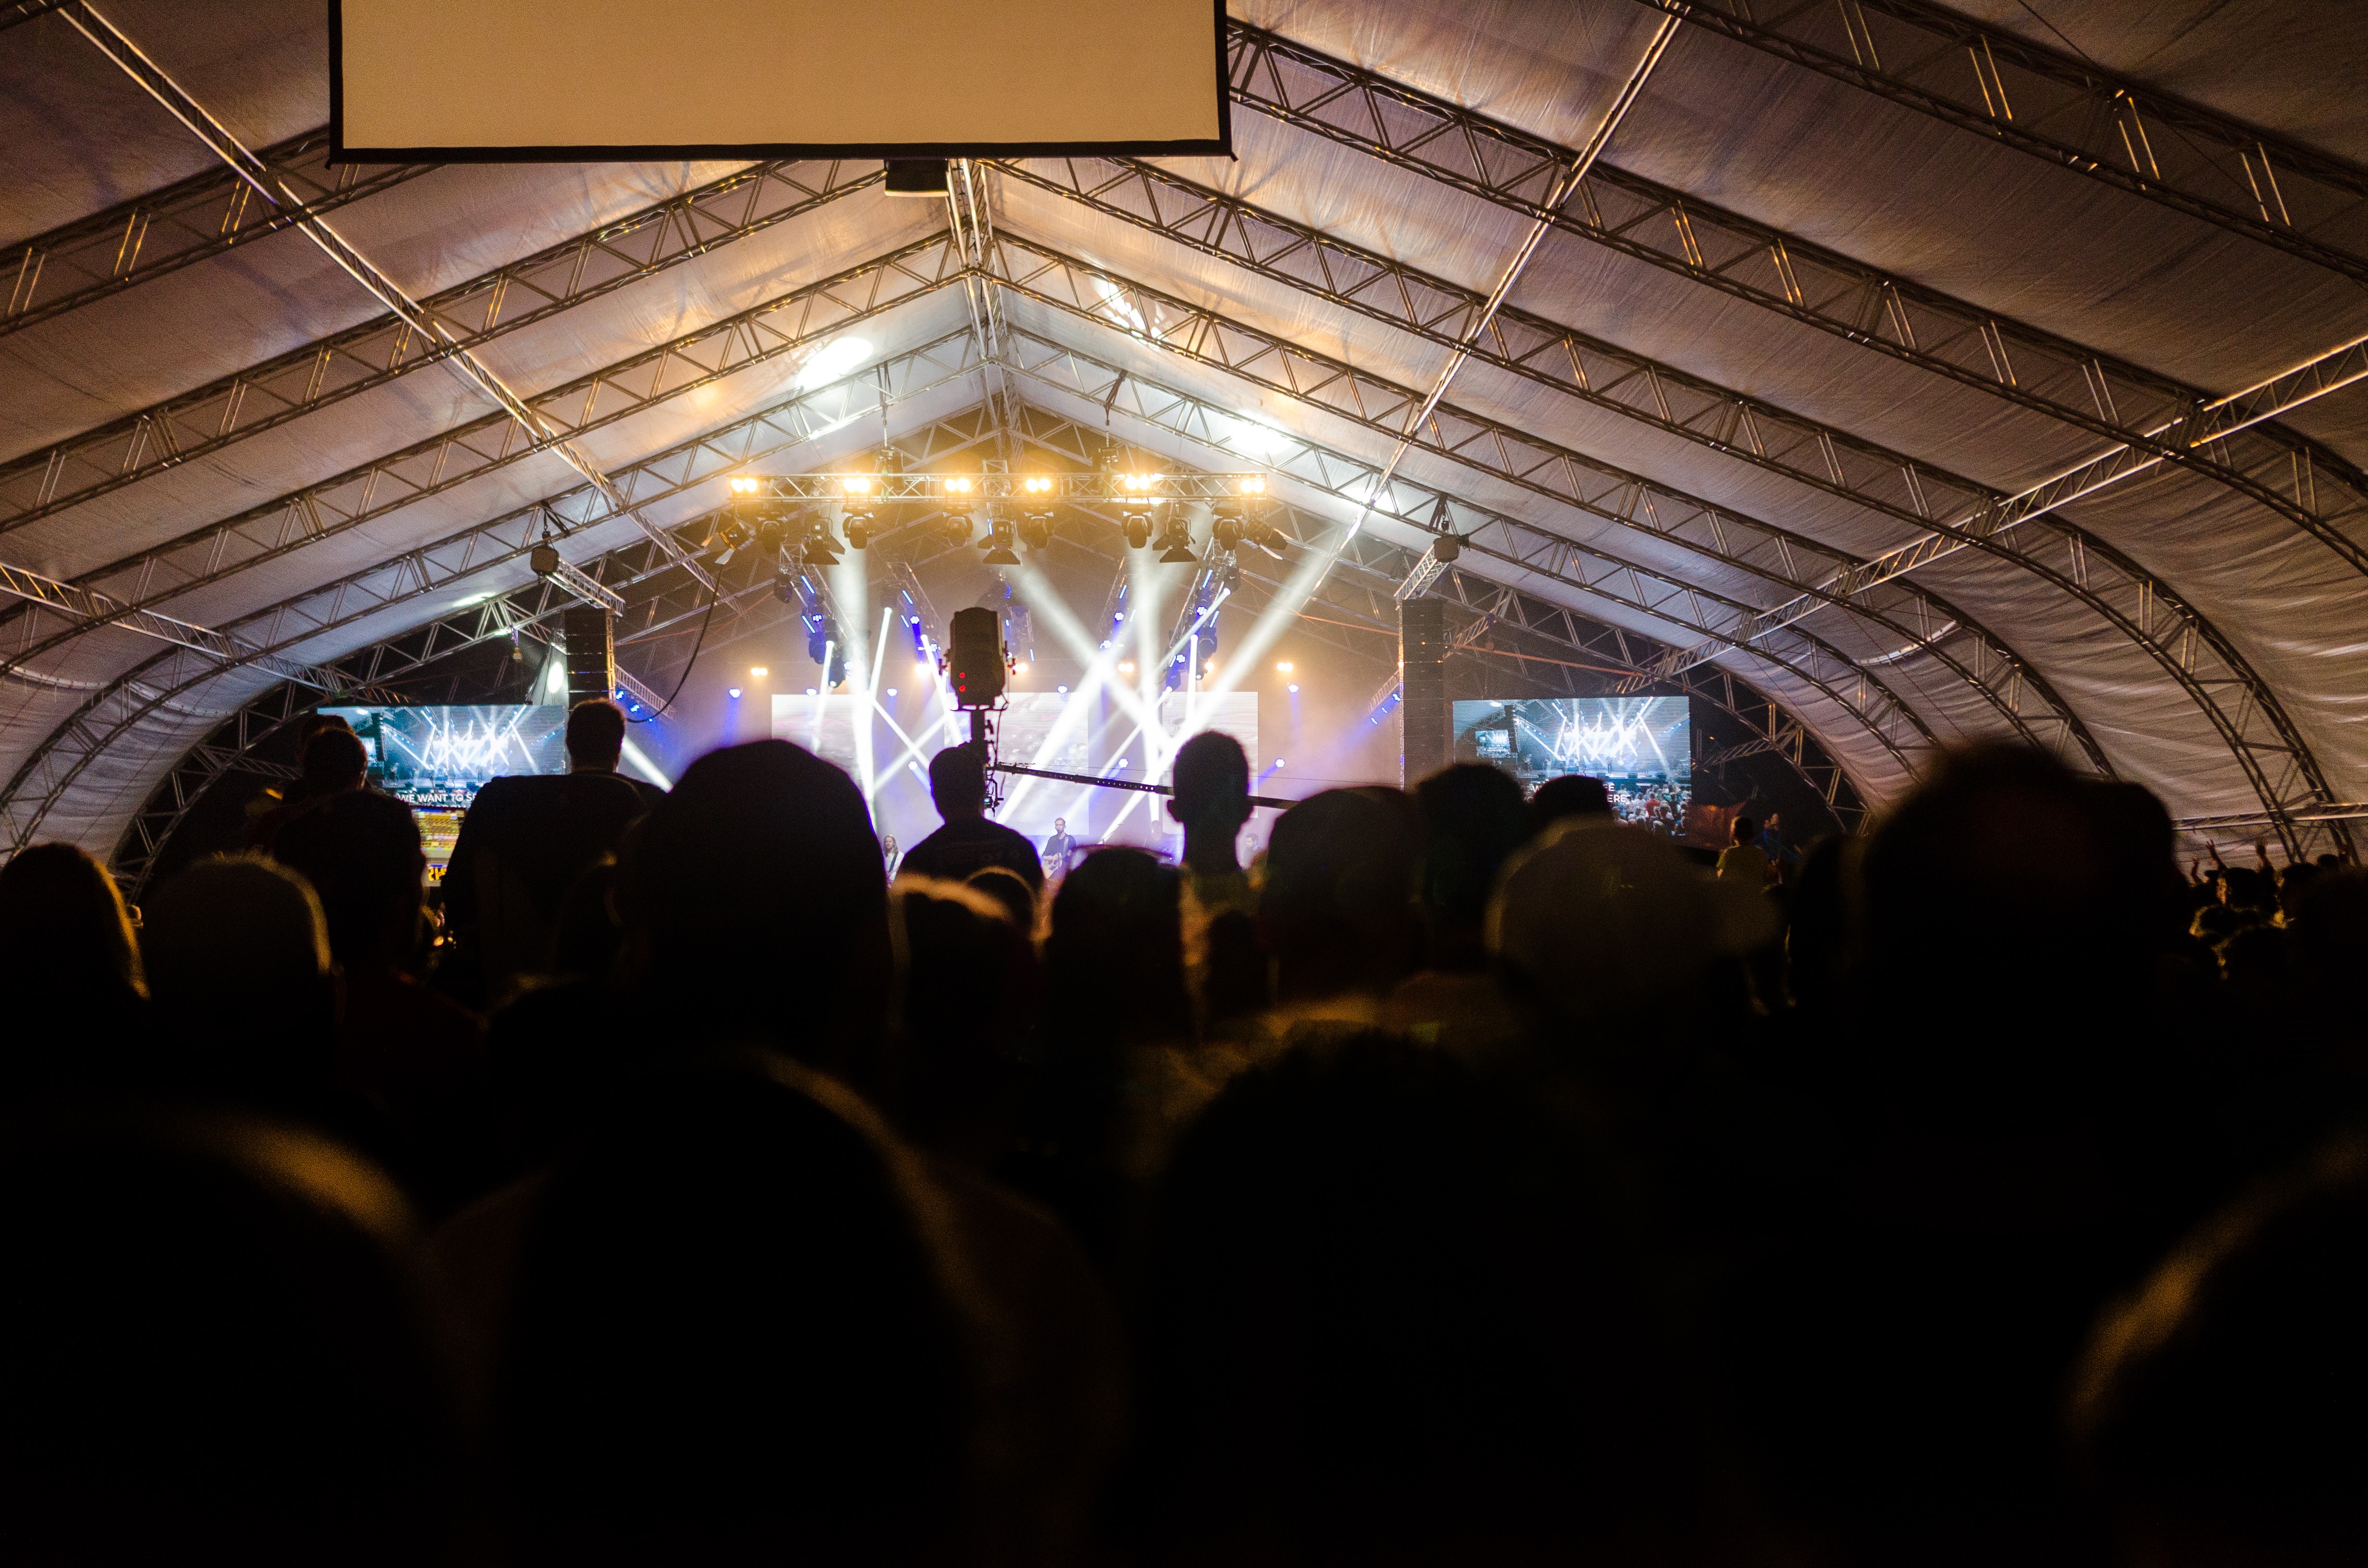
light, crowd, lighting, event, sky, performance, night, stage, architecture, function hall, city, concert, festival